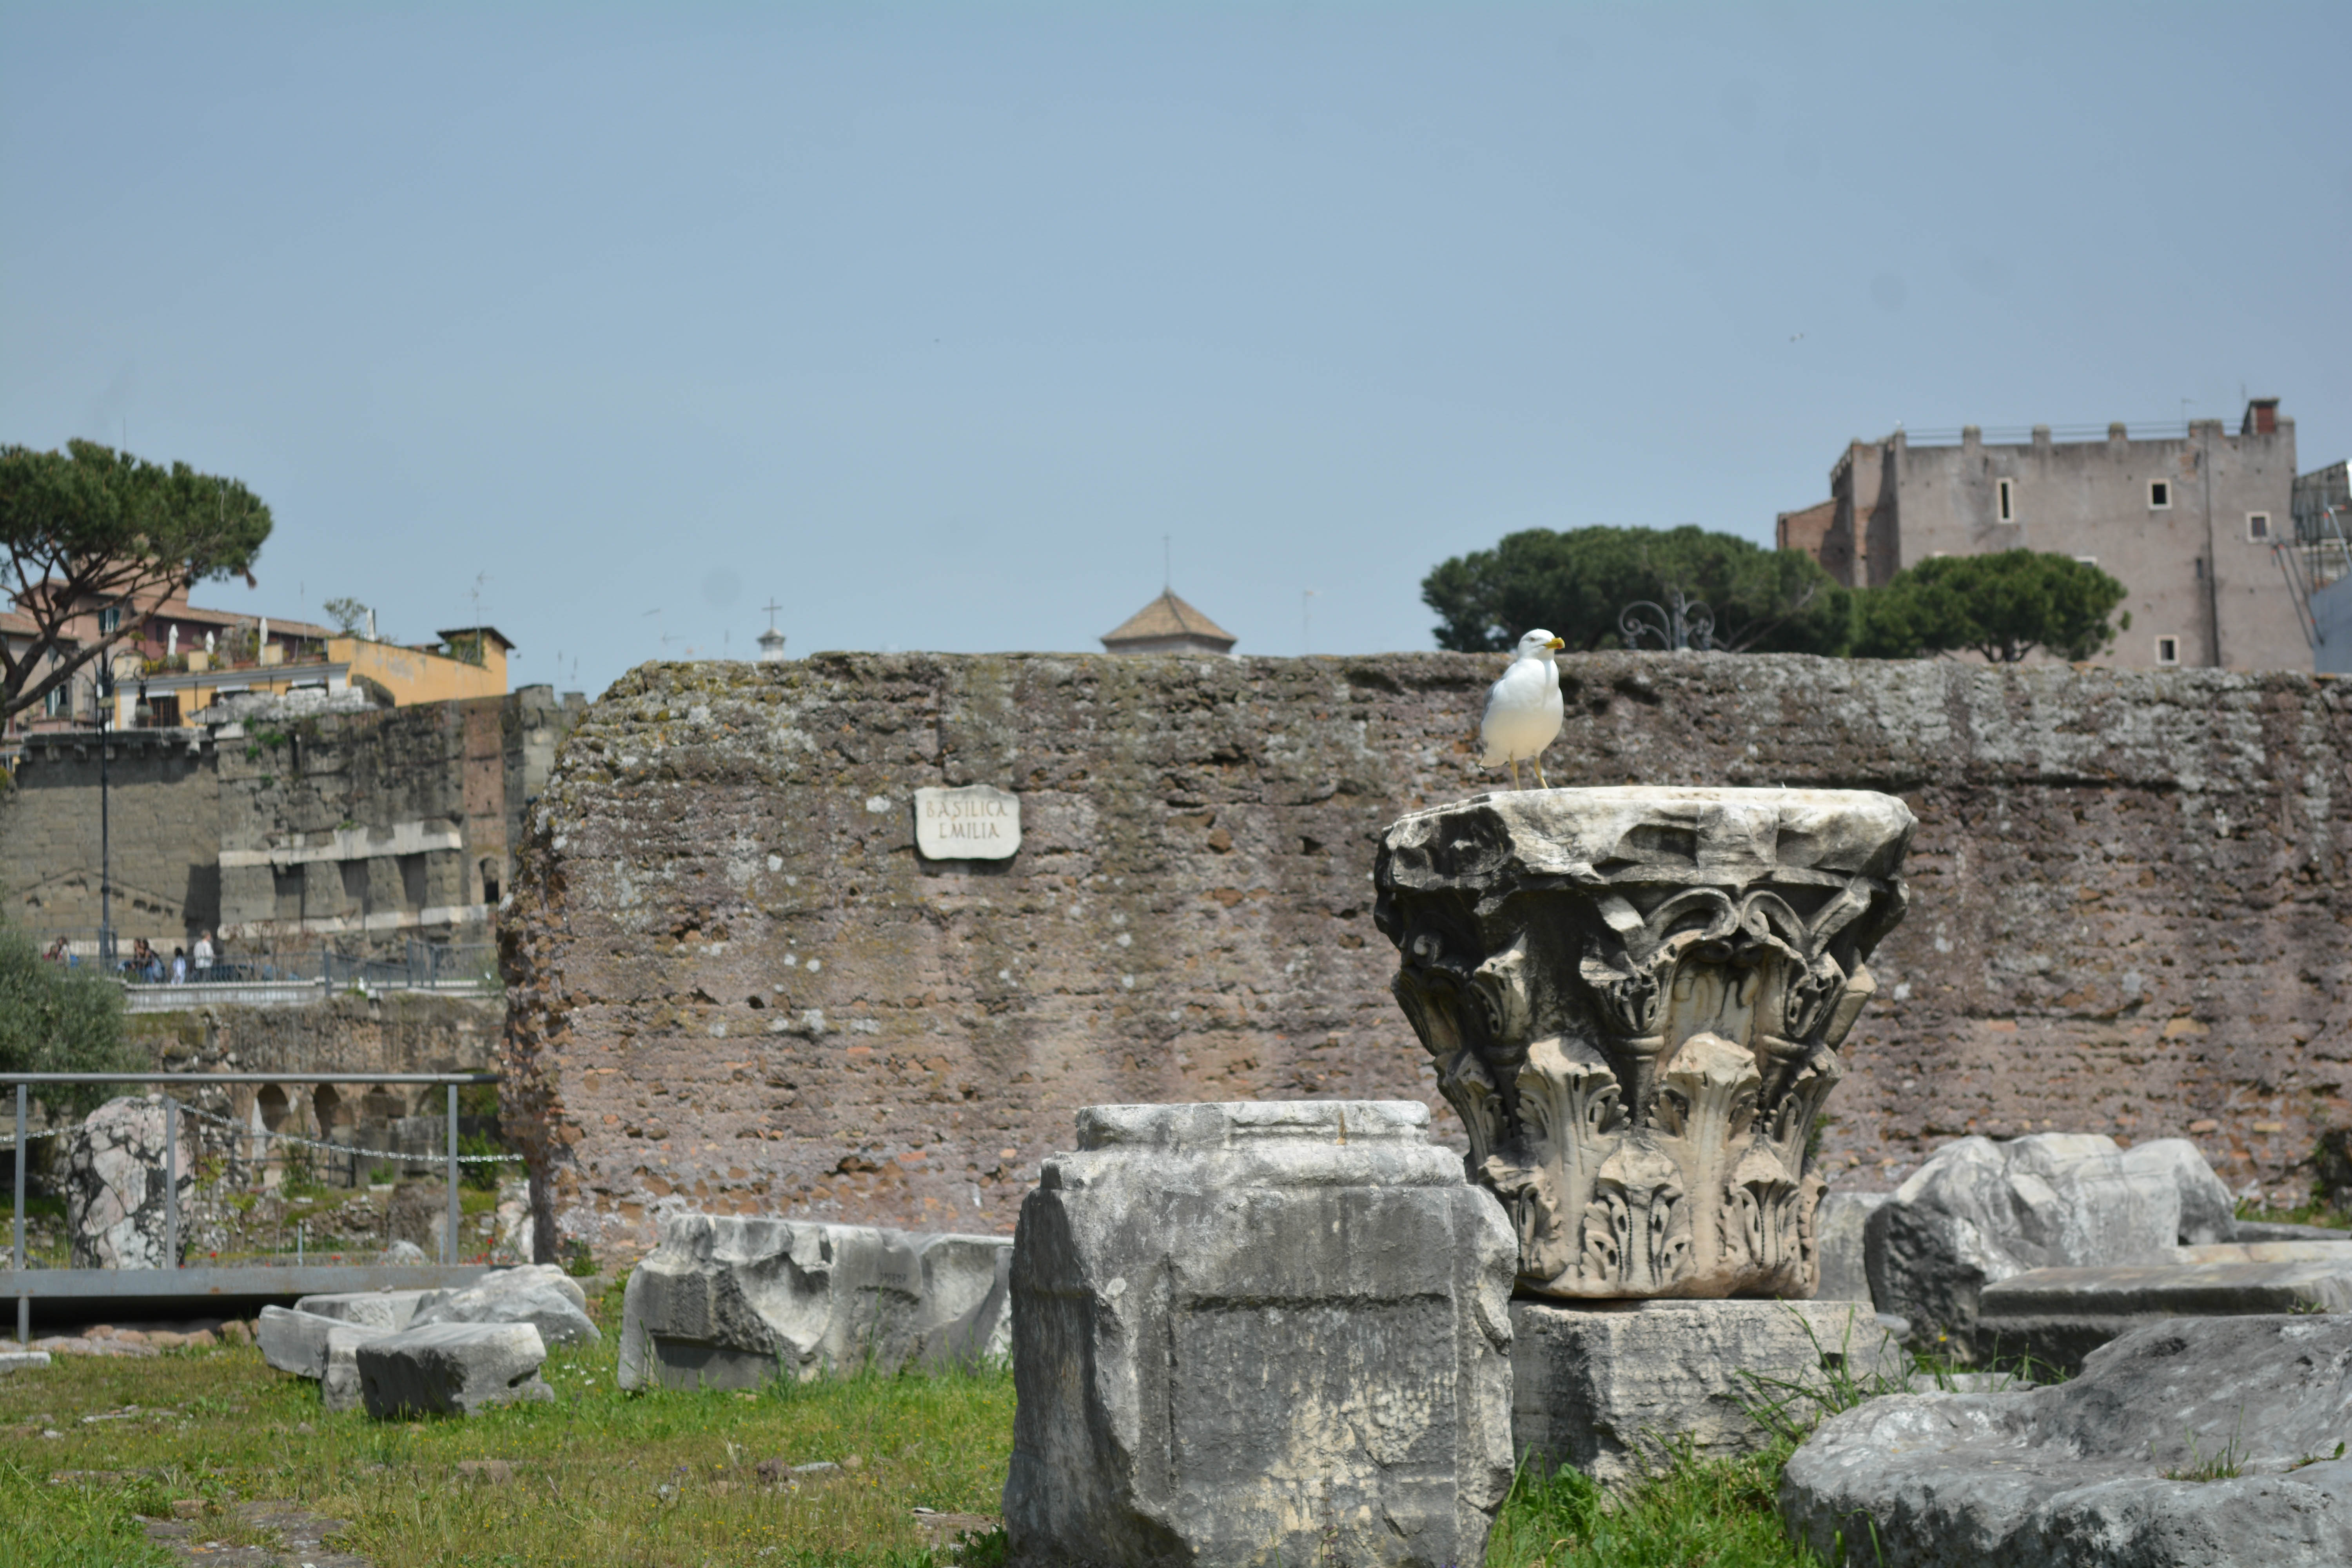
building, monument, village, fortification, ruins, archaeological site, historic site, ancient history